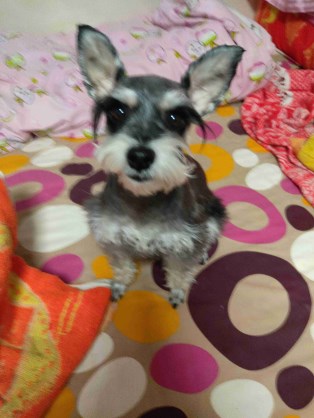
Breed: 2342-n000102-miniature_schnauzer